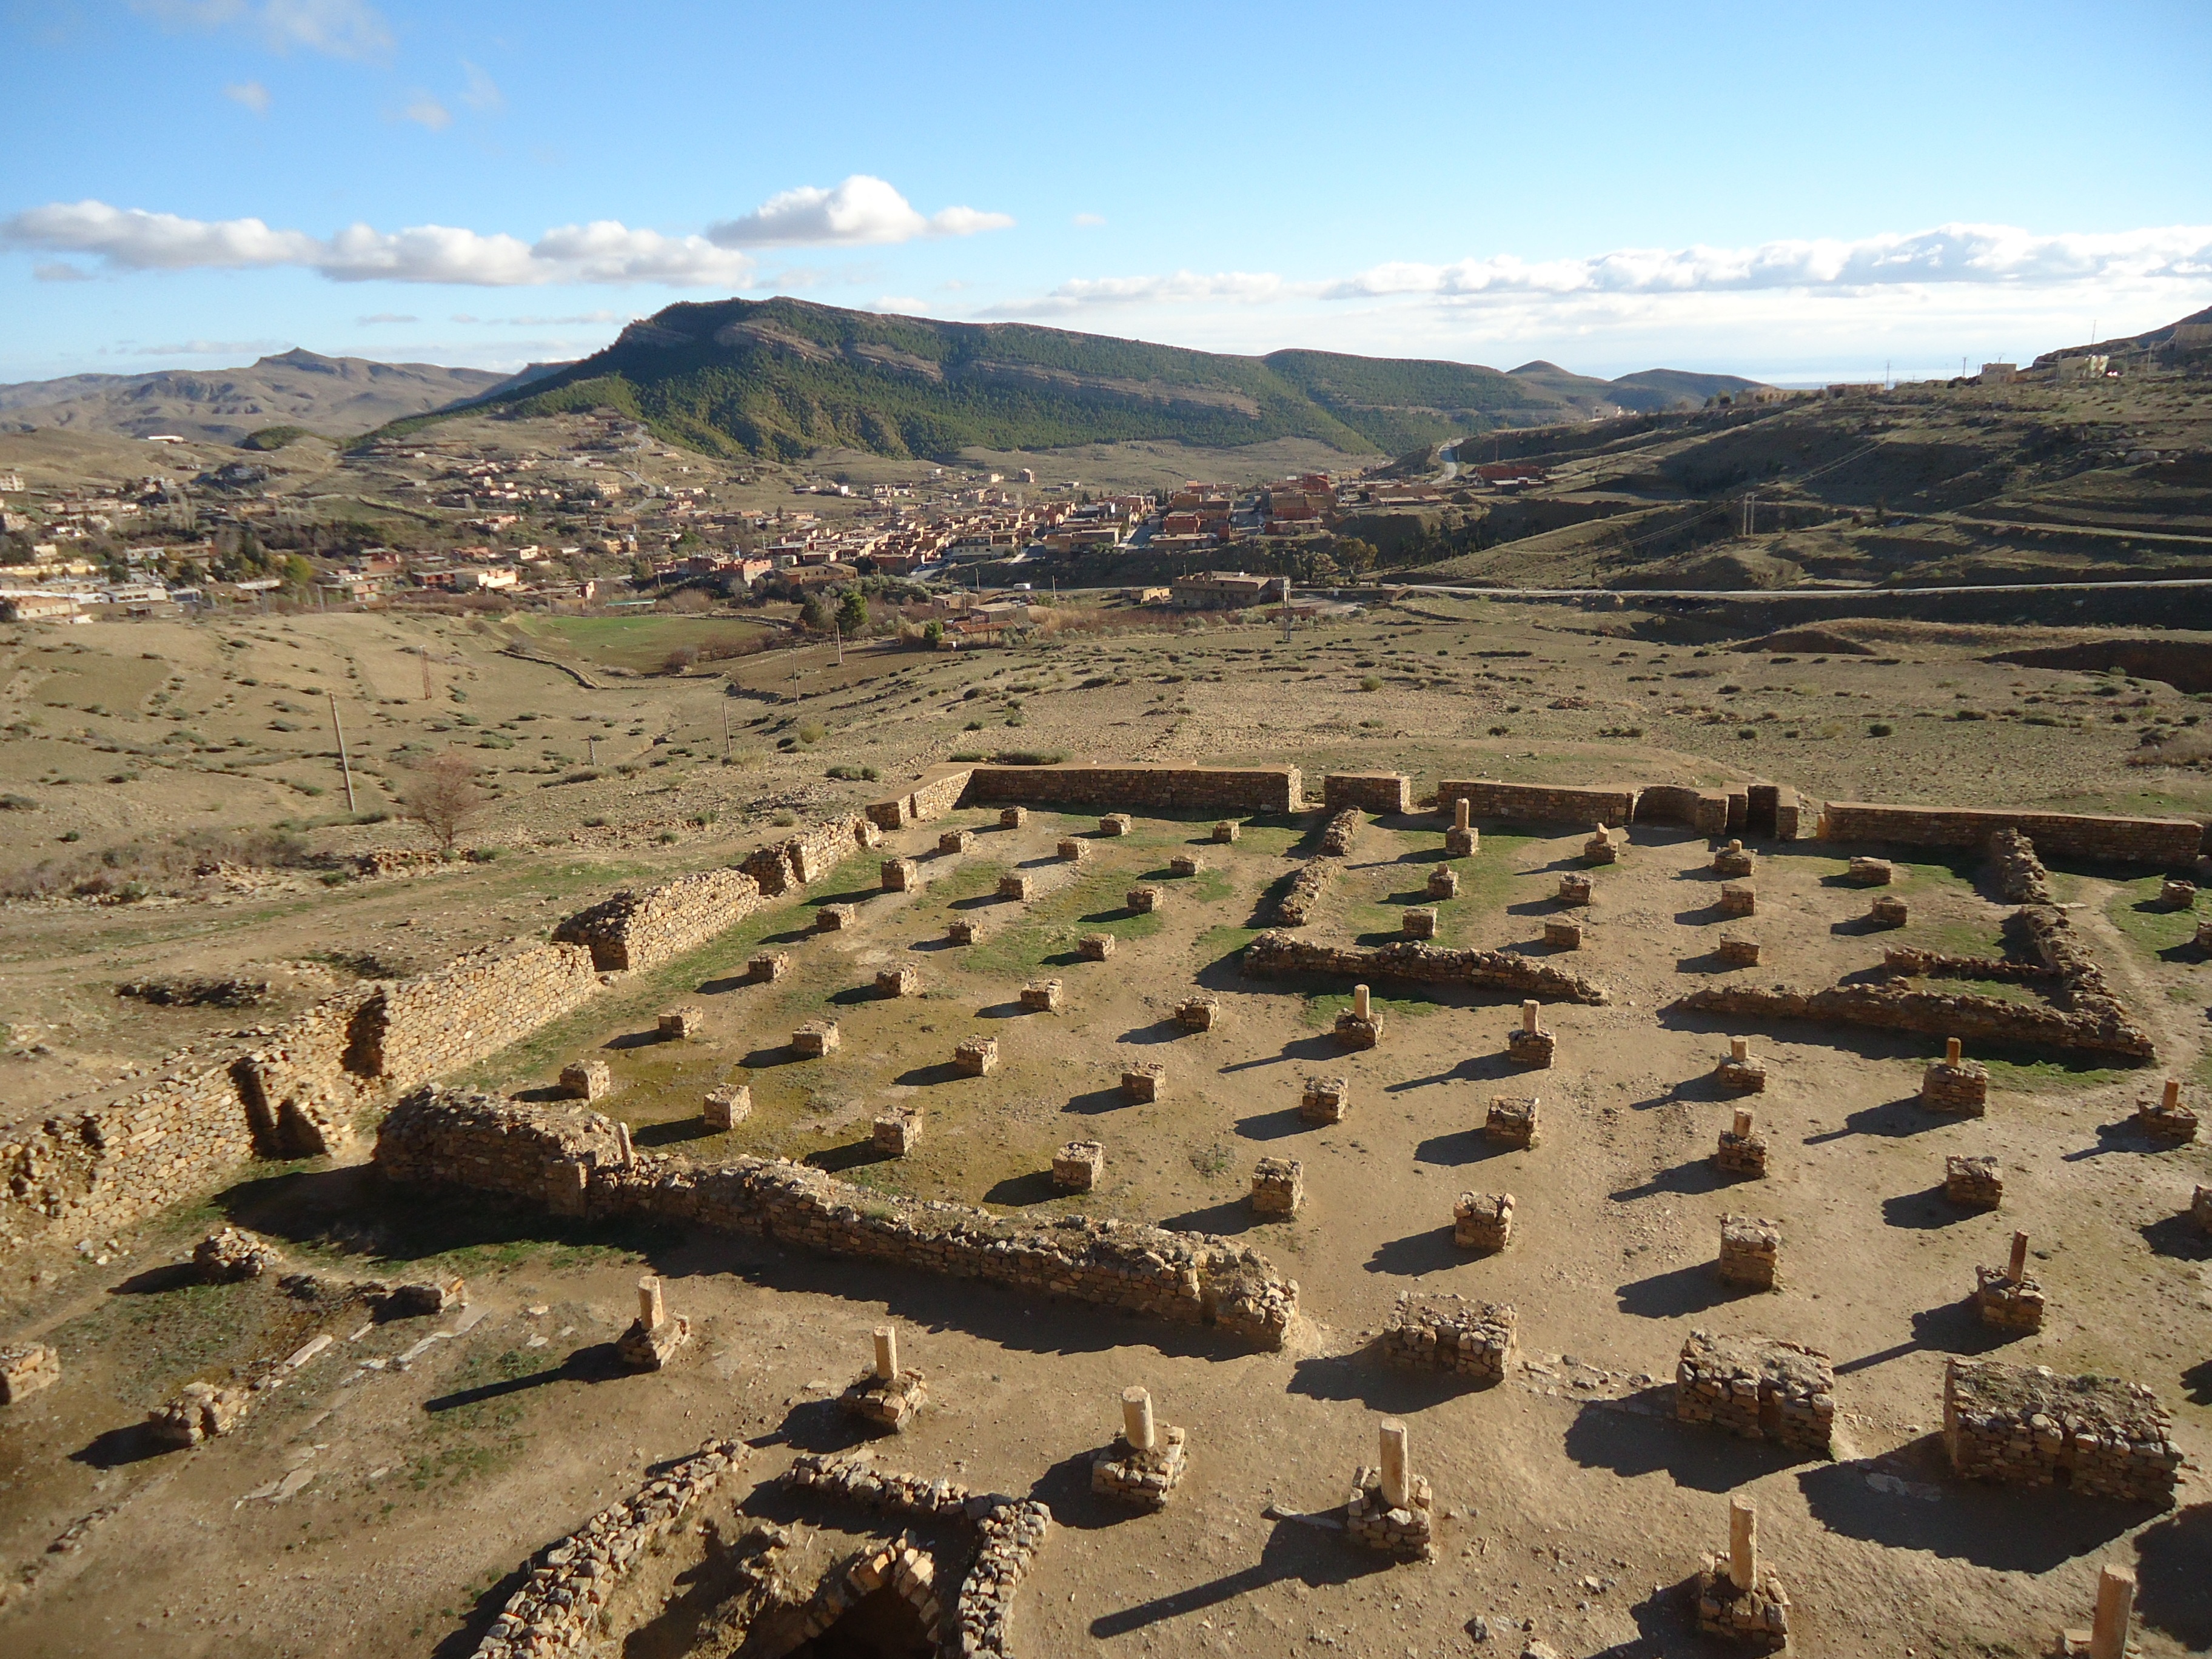
landscape, mountain, field, hill, desert, valley, village, plain, geology, ruins, plateau, history, algeria, ecosystem, wadi, rural area, the ruins of the, aerial photography, ancient history, m's ila, ancient monuments